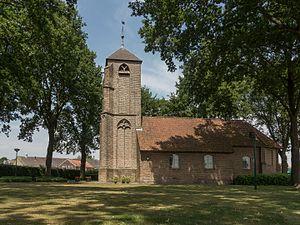
Galder est un village situé dans la commune néerlandaise d'Alphen-Chaam, dans la province du Brabant-Septentrional. Le 30 novembre 2015, le village comptait 960 habitants.